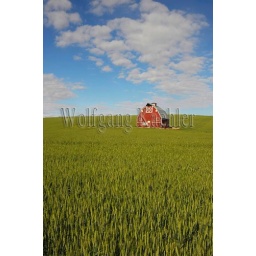
Usa, washington state, palouse country near pullman, red barn in wheat field with altocumulus clouds